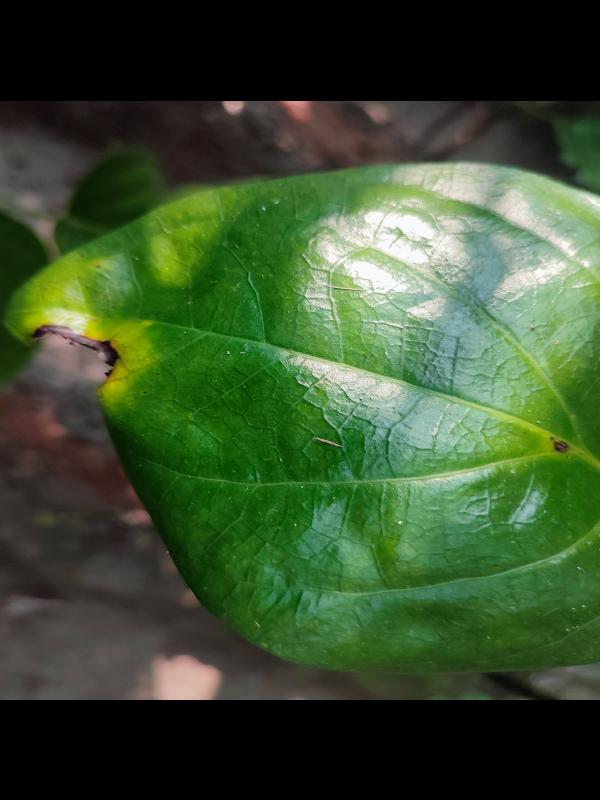
Label: Bacterial_Leaf_Disease